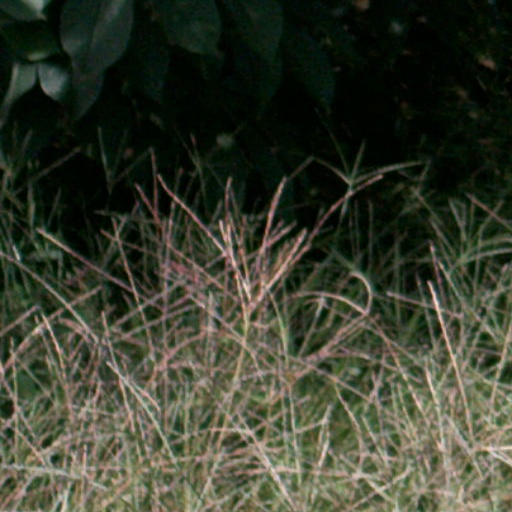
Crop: cassava